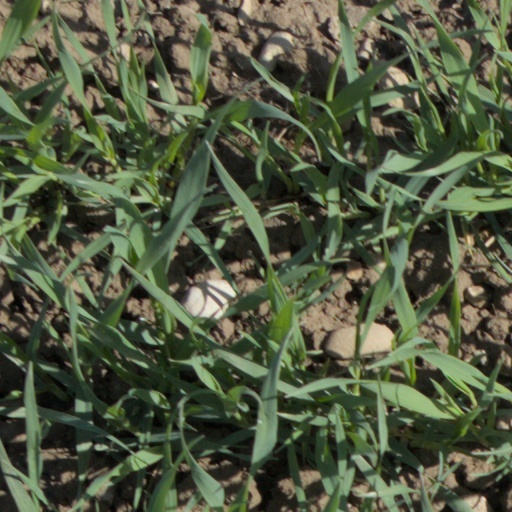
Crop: wheat